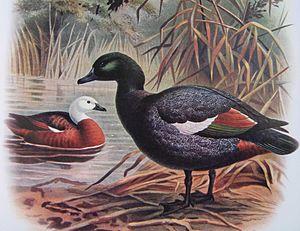
Le Tadorne de paradis ou Tadorne de Nouvelle-Zélande, appartient à la famille des anatidés. Le dimorphisme sexuel est spectaculaire chez cette espèce, le cou et la tête étant entièrement noirs chez le mâle et blancs chez la femelle. Il vit en couple et fréquente les milieux ouverts tels que les prairies et les champs. Contrairement à de nombreuses espèces endémiques de Nouvelle-Zélande, le tadorne de paradis a bénéficié de l'arrivée des Européens sur l'île puisque la déforestation et la création de lacs artificiels ont augmenté l'étendue de territoire favorable à l'espèce.